HMS Agamemnon (1906)

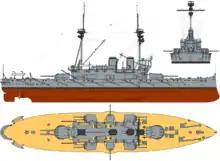
Profile drawing of HMS "Agamemnon" as she was in 1908

HMS "Agamemnon" was ordered in 1904 and was the first warship built by the William Beardmore and Company's Dalmuir Naval Construction Works. She was laid down on 15 May 1905 and launched on 23 June 1906 before the dockyards themselves were finished. Her completion was greatly delayed by labour troubles and by the diversion of the 12-inch (305 mm) guns intended for her to expedite completion of , and she was not finally completed until June 1908, six months before her sister "Lord Nelson".